Demorrio Williams

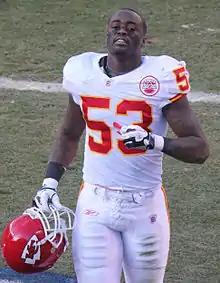
Williams with the Kansas City Chiefs in 2012

Demorrio Dwain Williams (born July 6, 1980) is an American former professional football linebacker. He was selected by the Atlanta Falcons in the fourth round of the 2004 NFL draft. He played college football at Kilgore College for two years, then played at Nebraska.